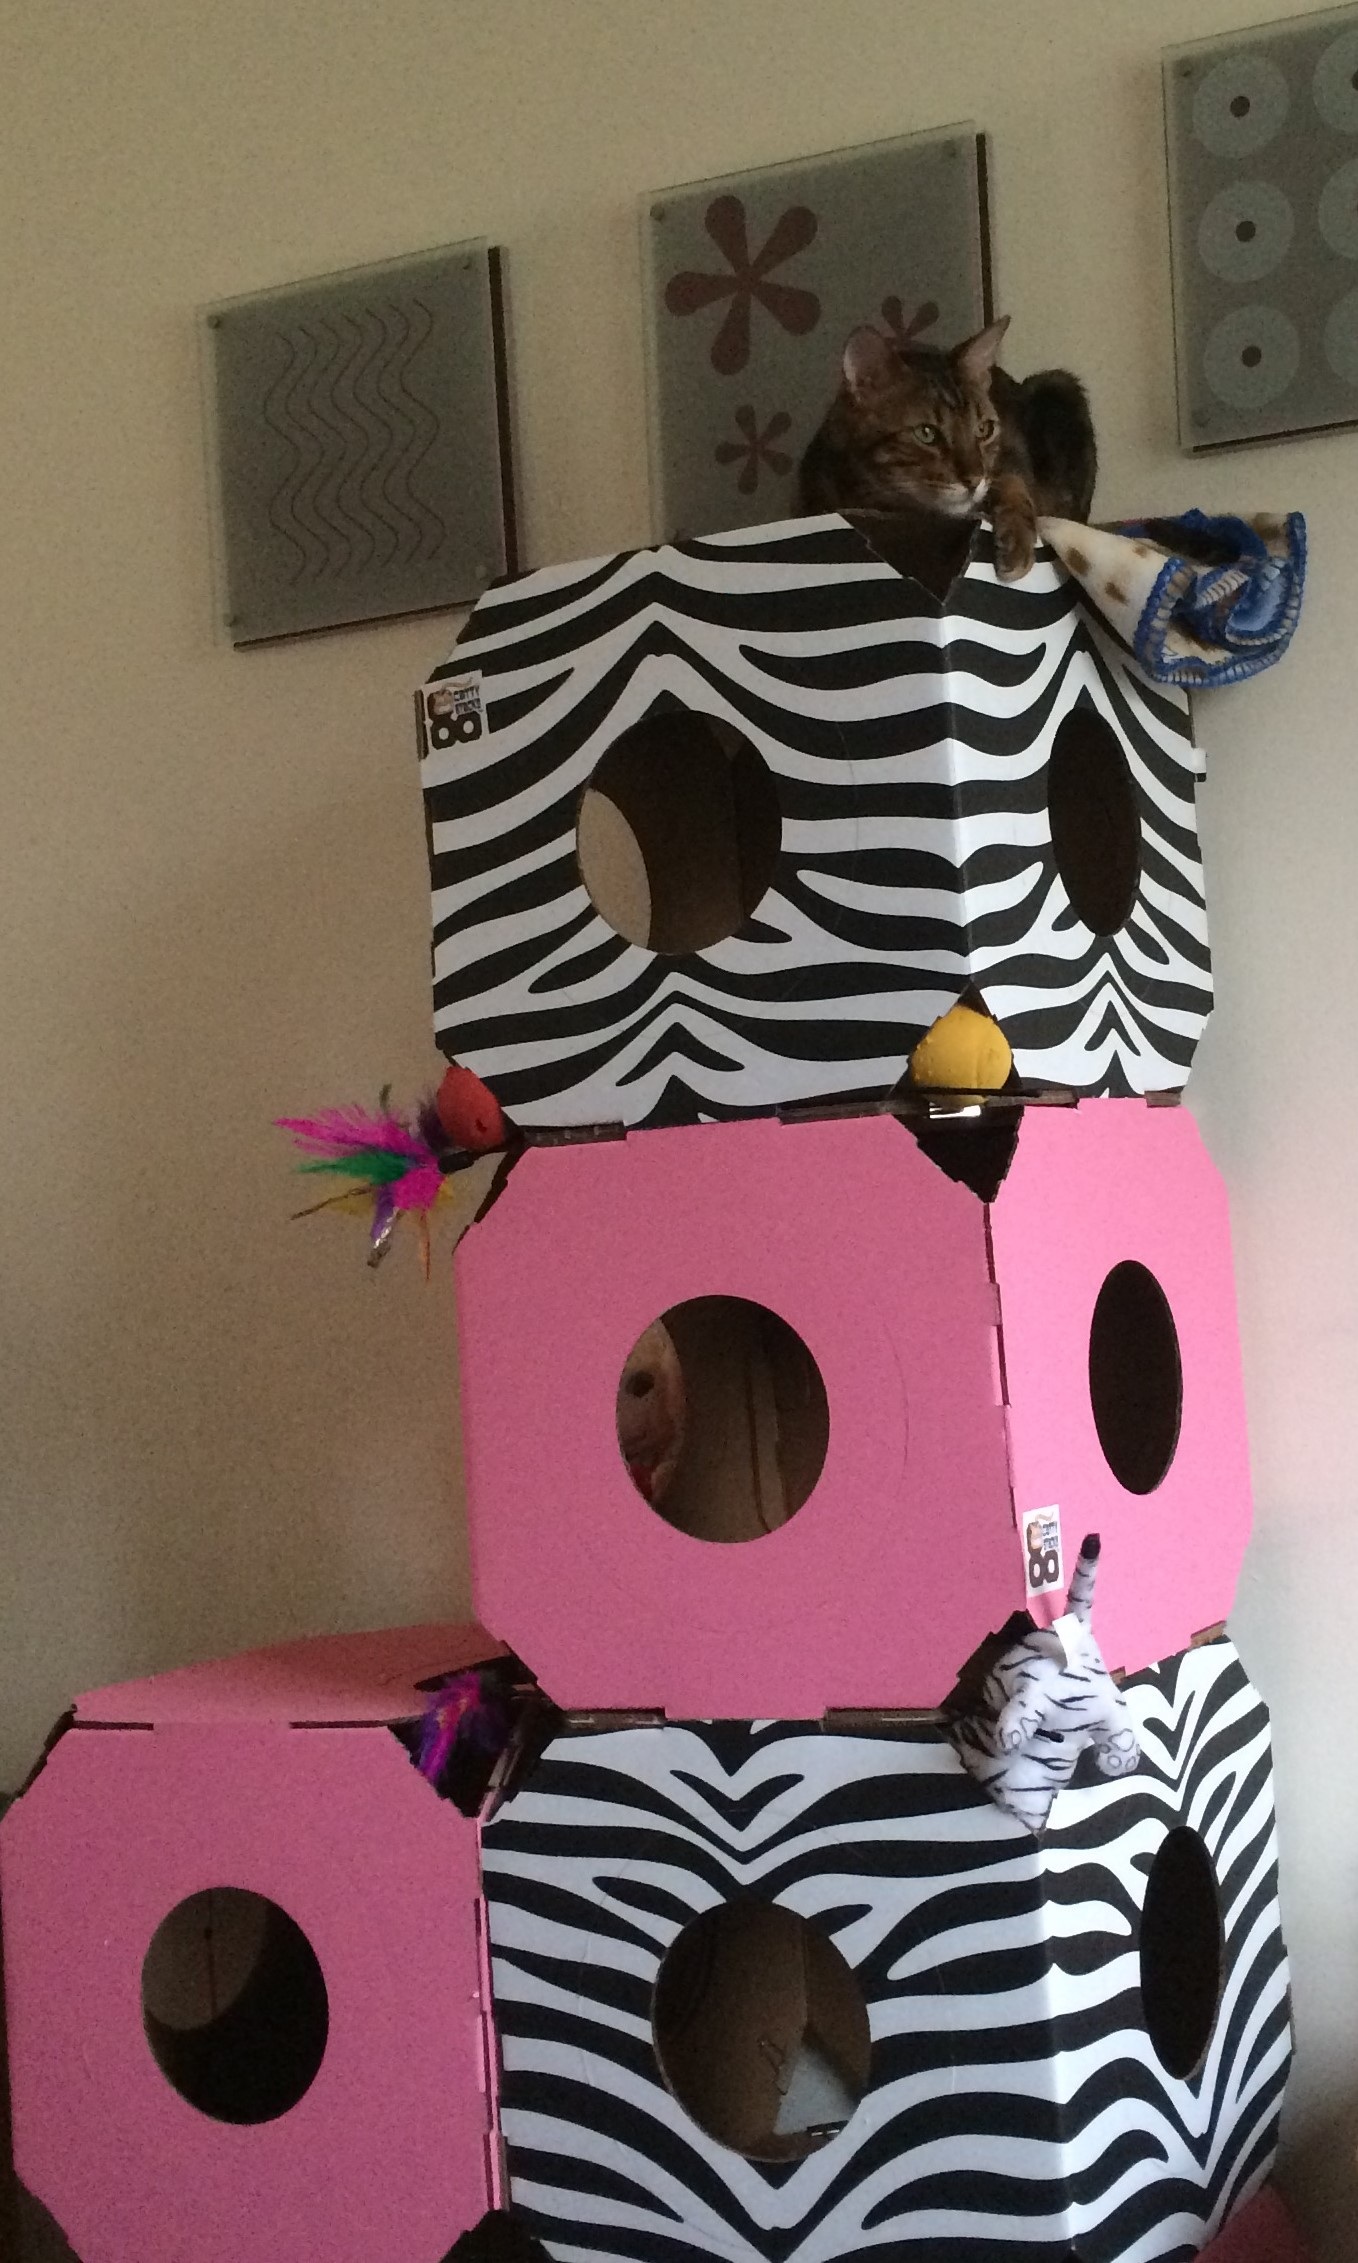
pink, dessert, cake, birthday cake, cats, art, party, resting, adorable, bengal